Baptists in Ukraine

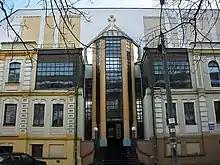
The House of Gospel in Kyiv, the central church of the AUС EСB.

The predecessors of today's Baptists, the Anabaptists, came to Ukraine in the 16th century, seeking refuge from their persecution by state churches in the Holy Roman Empire (mostly Germany today) and other European states. They were later followed by the German Mennonites and Baptists. They sought to spread their faith to the native Ruthenian/Ukrainian population, so Slavs were invited to Anabaptist prayer meetings and Bible studies.